Largest and heaviest animals

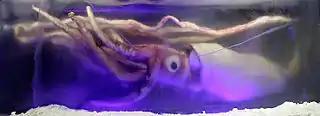
A giant squid, the second largest of all invertebrates, encased in ice in the Melbourne Aquarium.

Both the largest mollusks and the largest of all invertebrates (in terms of mass) are the largest squids. The colossal squid ("Mesonychoteuthis hamiltoni") is projected to be the largest invertebrate. Current estimates put its maximum size at long and , based on analysis of smaller specimens. In 2007, authorities in New Zealand announced the capture of the largest known colossal squid specimen. It was initially thought to be and . It was later measured at long and in weight. The mantle was long when measured.